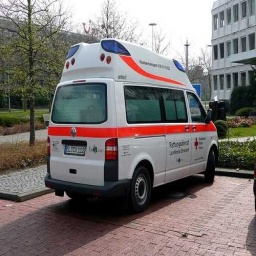
Label: ambulance